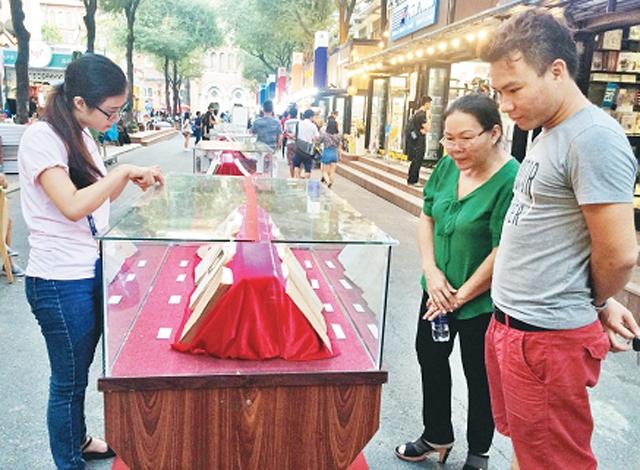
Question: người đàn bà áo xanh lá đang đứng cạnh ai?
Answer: bên cạnh người đàn bà áo xanh lá là người đàn ông mặc quần đỏ